Grand Central Terminal

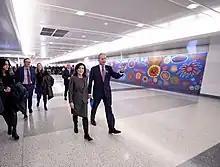
Governor Kathy Hochul and MTA Chair Janno Lieber at the opening of Grand Central Madison, 2023

In 1947, over 65 million people traveled through Grand Central, an all-time high. The station's decline came soon afterward with the beginning of the Jet Age and the construction of the Interstate Highway System. There were multiple proposals to alter the terminal, including several replacing the station building with a skyscraper; none of the plans were carried out. Though the main building site was not redeveloped, the Pan Am Building (now the MetLife Building) was erected just to the north, opening in 1963.